Laramide orogeny

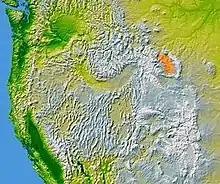
Topographic map of the western United States (and part of Canada) showing the Bighorn Basin (highlighted in orange), formed by the Laramide Orogeny

In the United States, these distinctive intermontane basins occur principally in the central Rocky Mountains from Colorado and Utah (Uinta Basin) to Montana and are best developed in Wyoming, with the Bighorn, Powder River, and Wind River being the largest. Topographically, the basin floors resemble the surface of the western Great Plains, except for vistas of surrounding mountains.